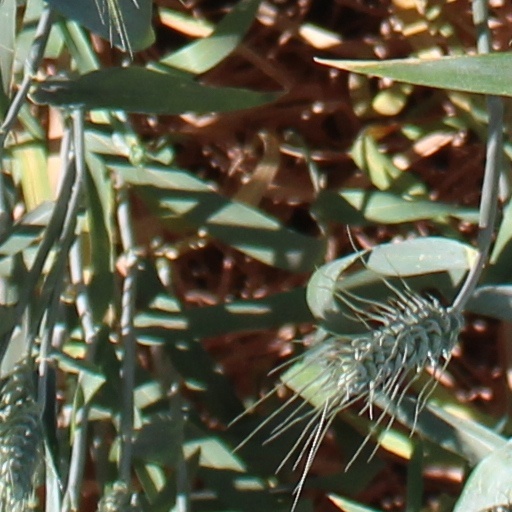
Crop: wheat